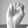
ASL letter: E